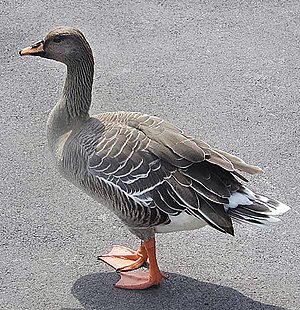
Sædgås
Sædgåsen er en fugl i familien af egentlige andefugle. Den har en længde på 66-88 cm og et vingefang på 147-175 cm. Benene er orange ligesom næbbet, der desuden har sorte tegninger. Den lever i skovmoser i Skandinavien og i tajgaen i det nordlige Rusland og Sibirien. Sædgåsen er som andre gæs planteæder og har fået sit navn, fordi den delvis lever af korn på dyrkede marker.